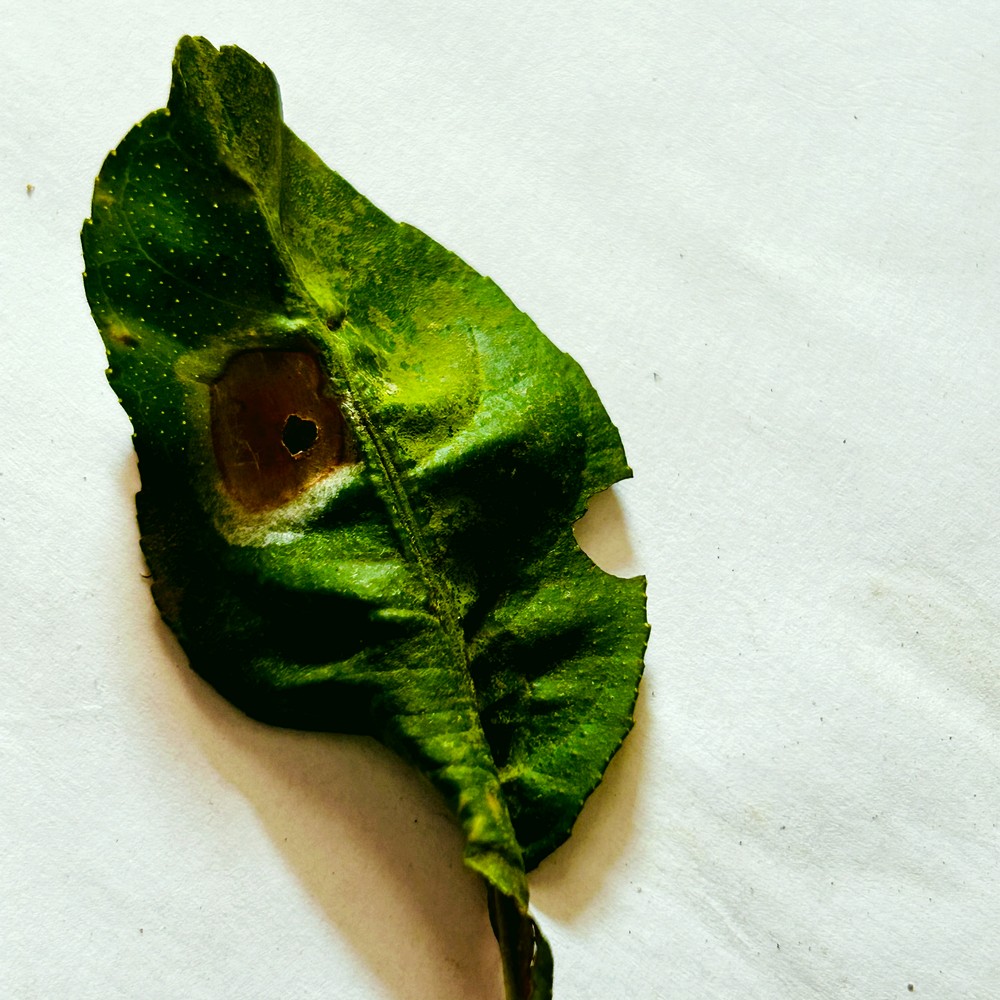
Label: Deficiency Leaf